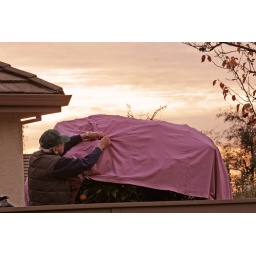
The dog and I were walking around sunset when we spotted this Villager covering his orange tree.